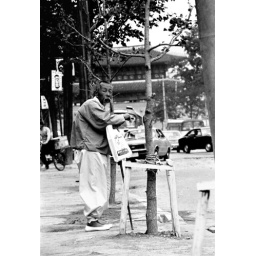
An elderly farmer in traditional garb waits for a bus near Seoul's Great South Gate.